Battle of Kokenhausen

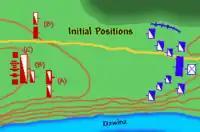
Initial positions

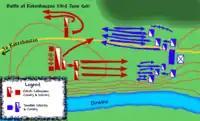
The battle

The field of battle was raised along its edge with the Daugava for some one and a half kilometers to a width of about half a kilometer with the side nearest the river being steep and falling more gently towards the field.